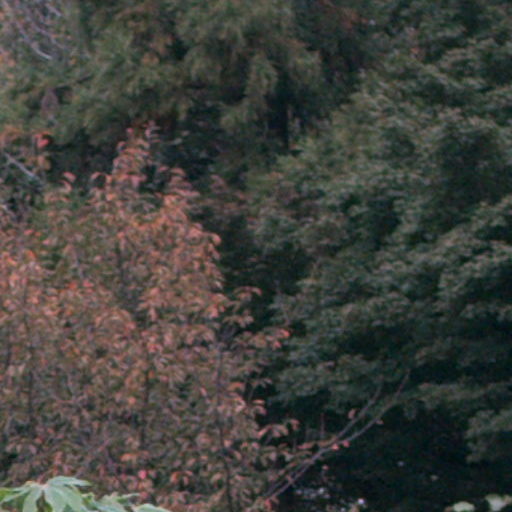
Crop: cassava